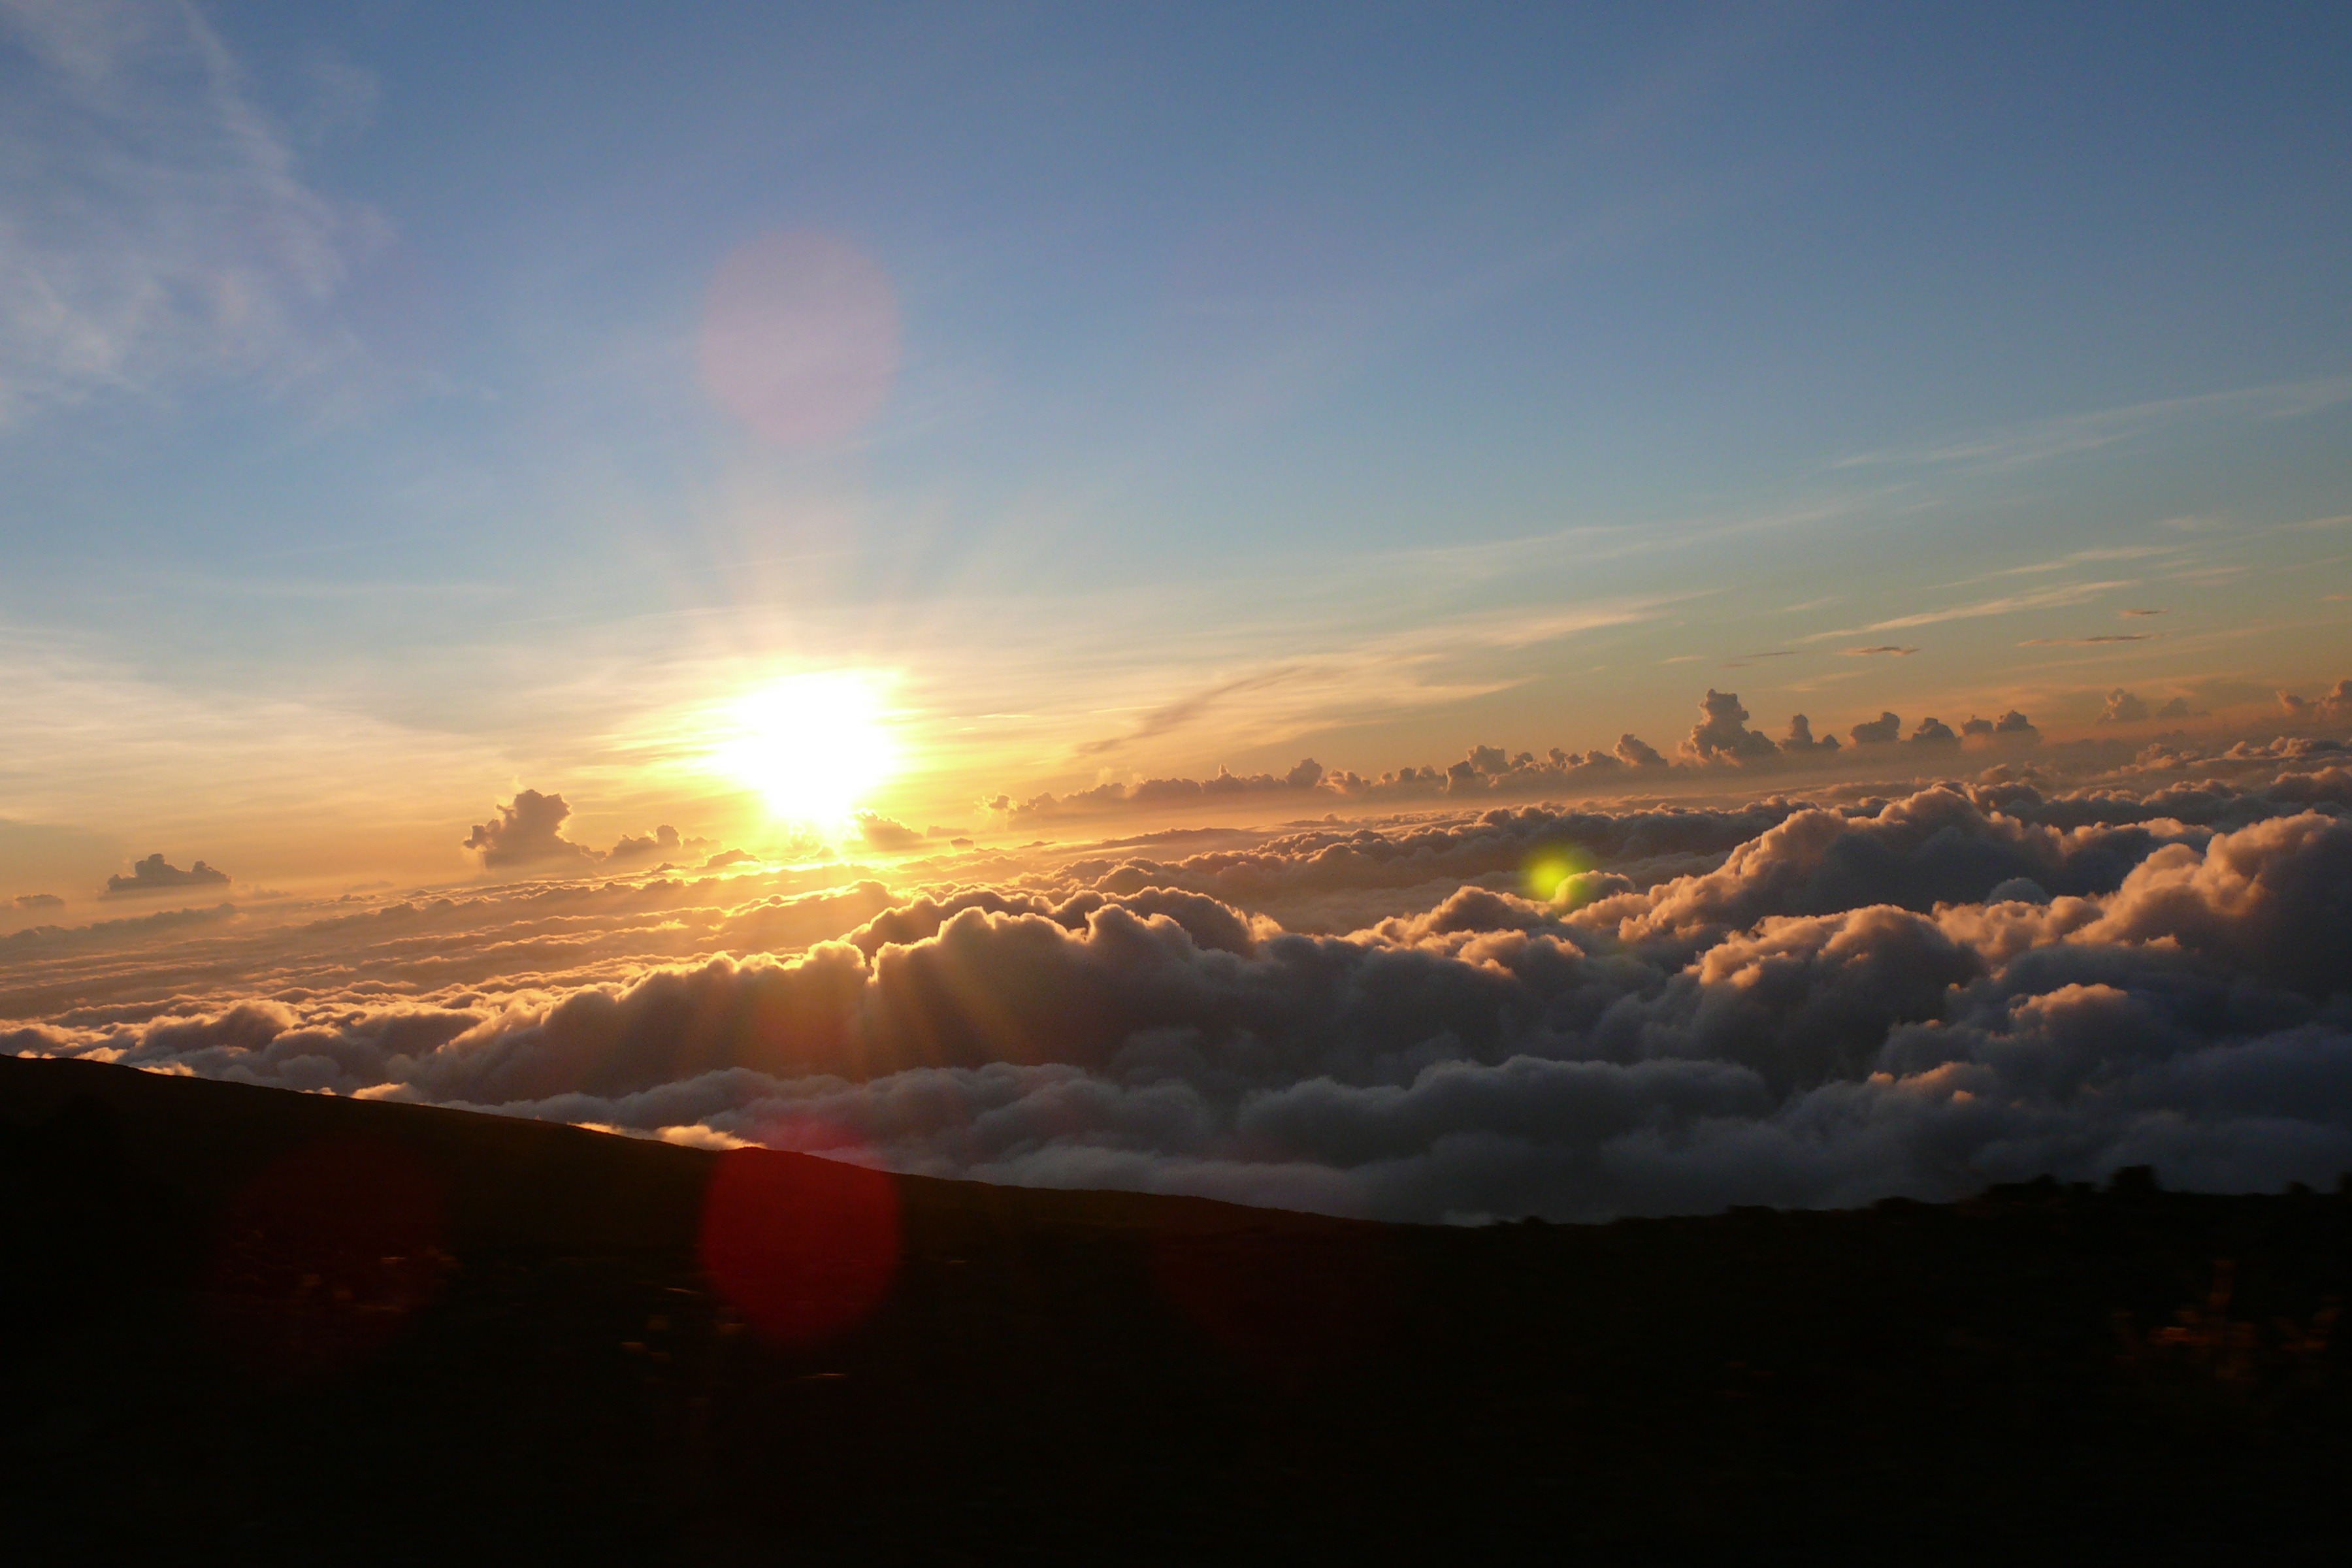
horizon, mountain, cloud, sky, sun, sunrise, sunset, sunlight, morning, hill, dawn, atmosphere, dusk, evening, glow, hawaii, clouds, the sun, afterglow, haleakala, atmospheric phenomenon, atmosphere of earth, mountainous landforms